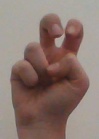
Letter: toot